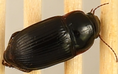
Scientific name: Euryderus grossus
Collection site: Central Plains Experimental Range NEON (CPER), plot CPER_003